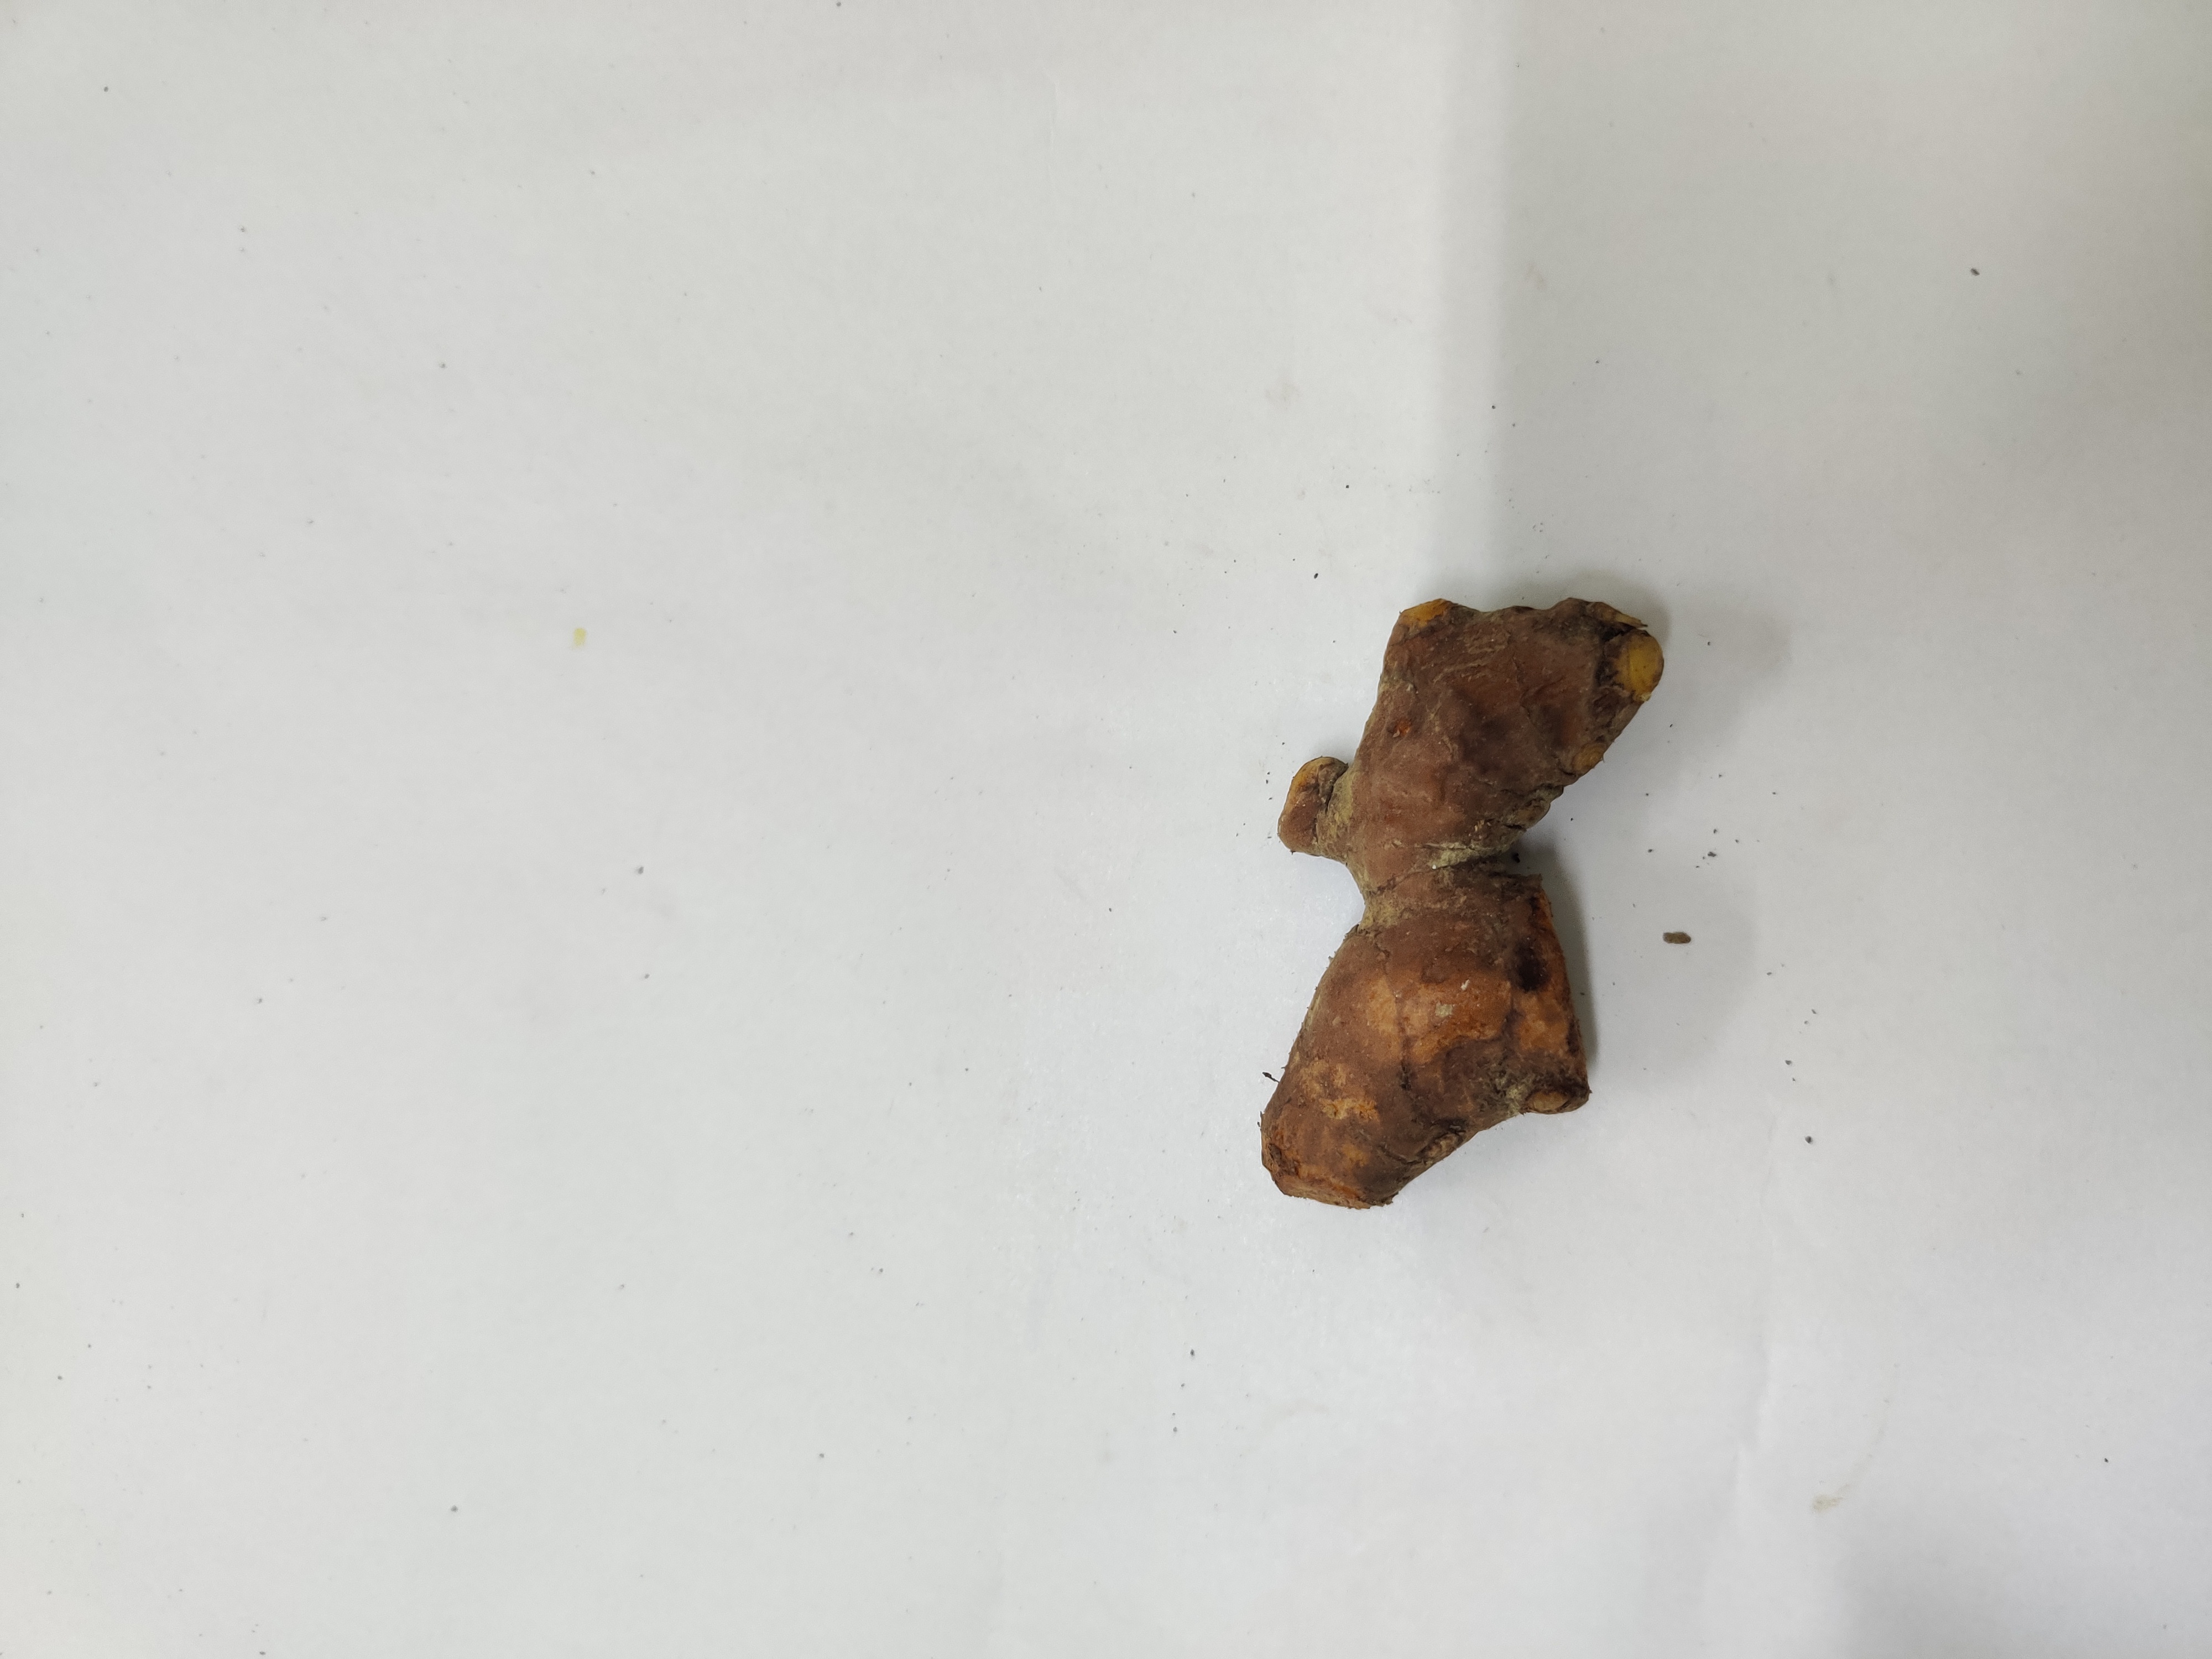
Crop: Turmeric
Condition: Damaged